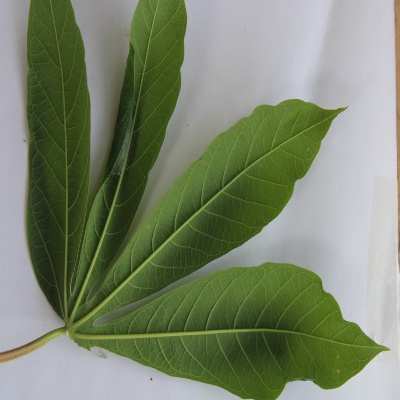
Crop: Cassava
Condition: healthy